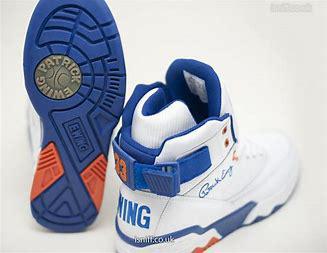
Brand: Ewing
Model: 33 Hi